Against the Wild

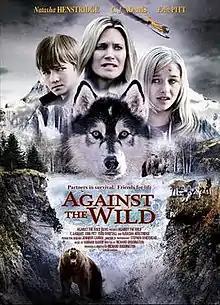
A promotional poster for the film

Against the Wild is a 2013 Canadian direct-to-video children's film directed by Richard Boddington and starring CJ Adams, Erin Pitt, Natasha Henstridge and Ted Whittall.